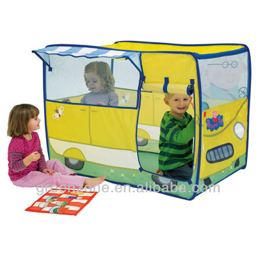
the bus of car shaped tents